Tamara Klink (chess player)

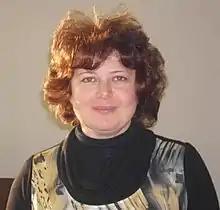
Klink in 2015

Tamara Klink ( Kogan, also Girkiyan-Klink, born 27 April 1967) is a German chess player who holds the FIDE title of Woman Grandmaster (WGM, 2000). She previously played for the Soviet Union (until 1991), Russia (1992–1993), and Kazakhstan (1993–2001).